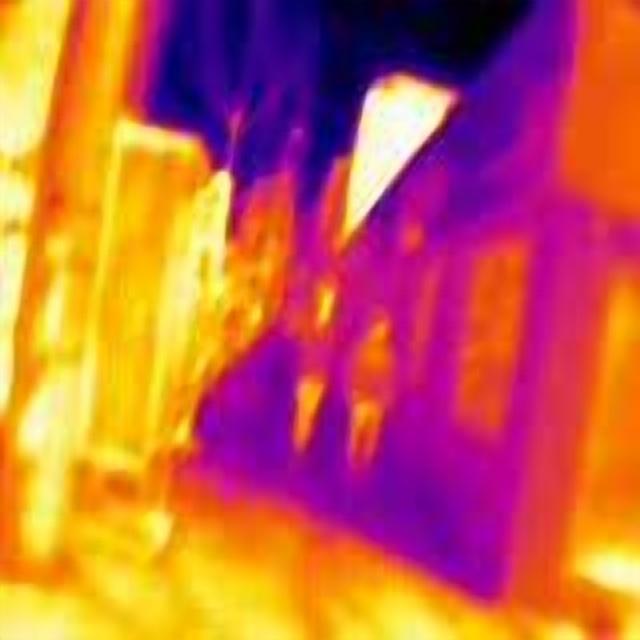
Detected objects:
label: person
label: person